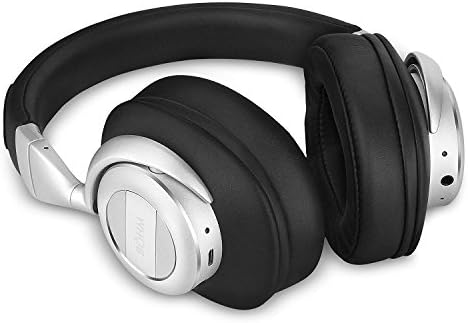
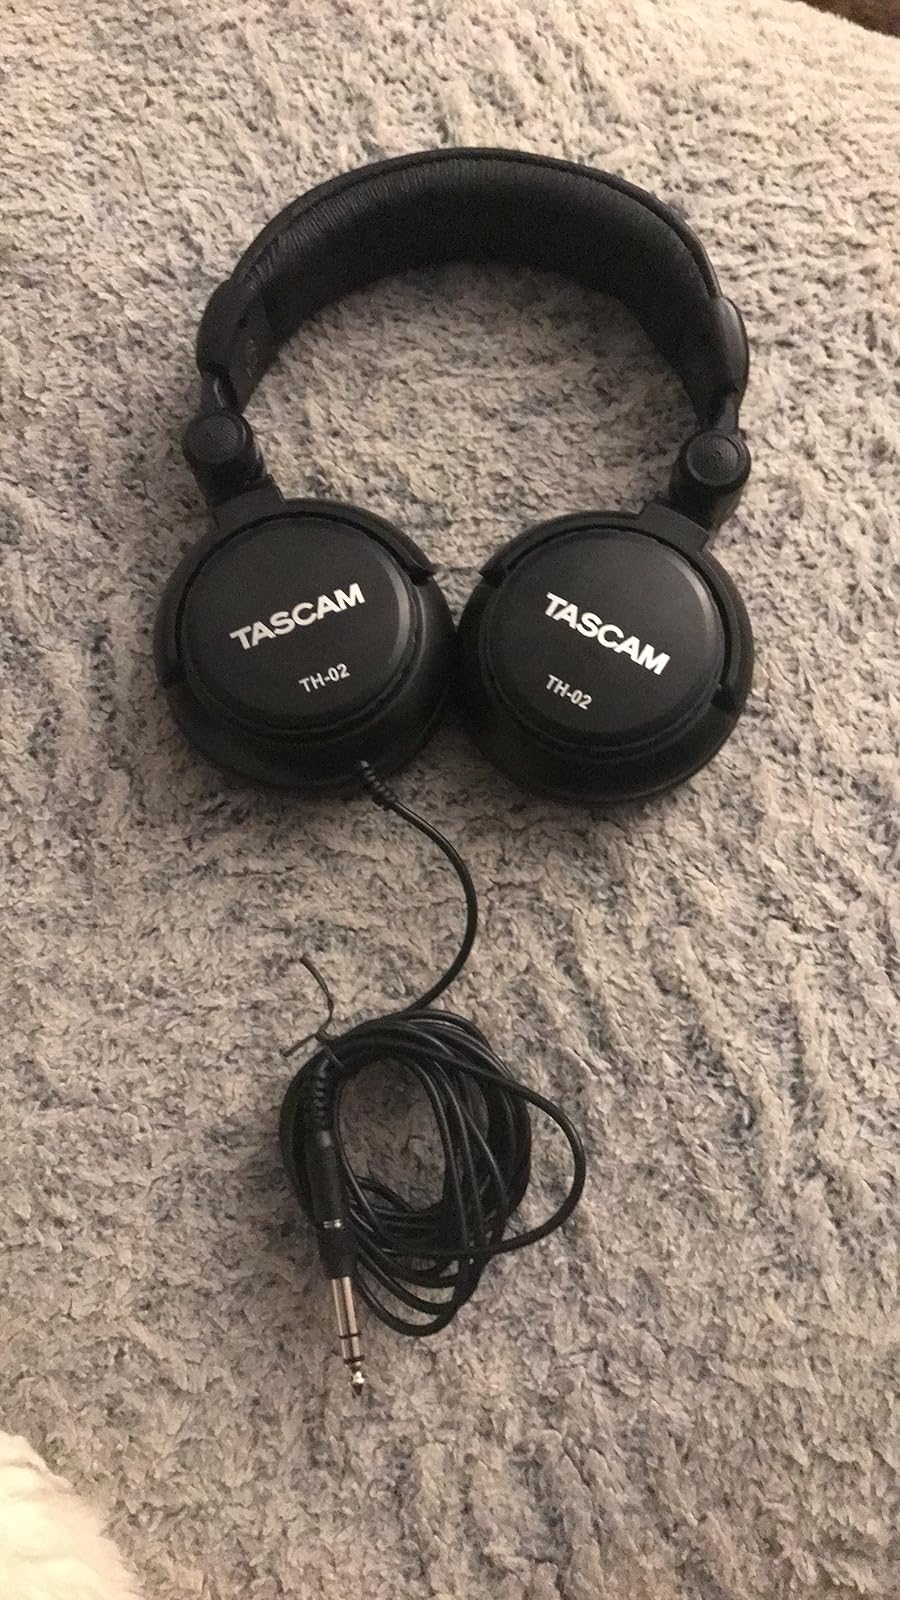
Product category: headphones
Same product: no